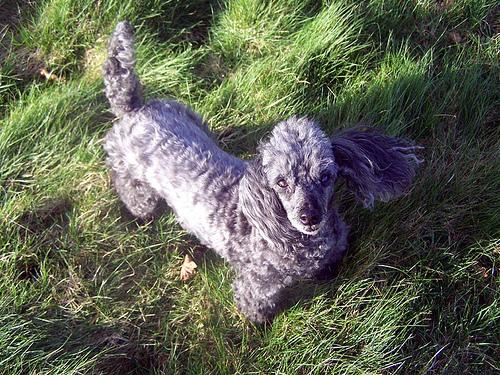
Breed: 2925-n000114-toy_poodle